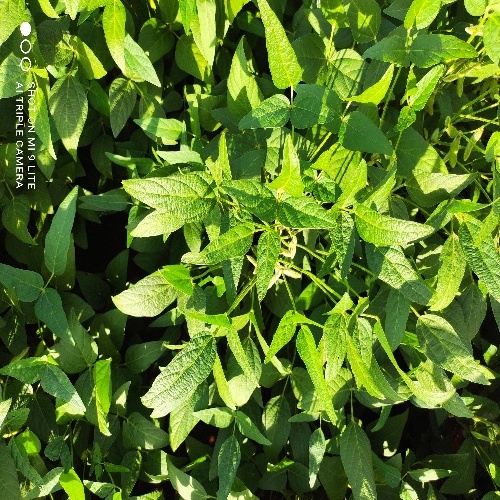
Label: Healthy